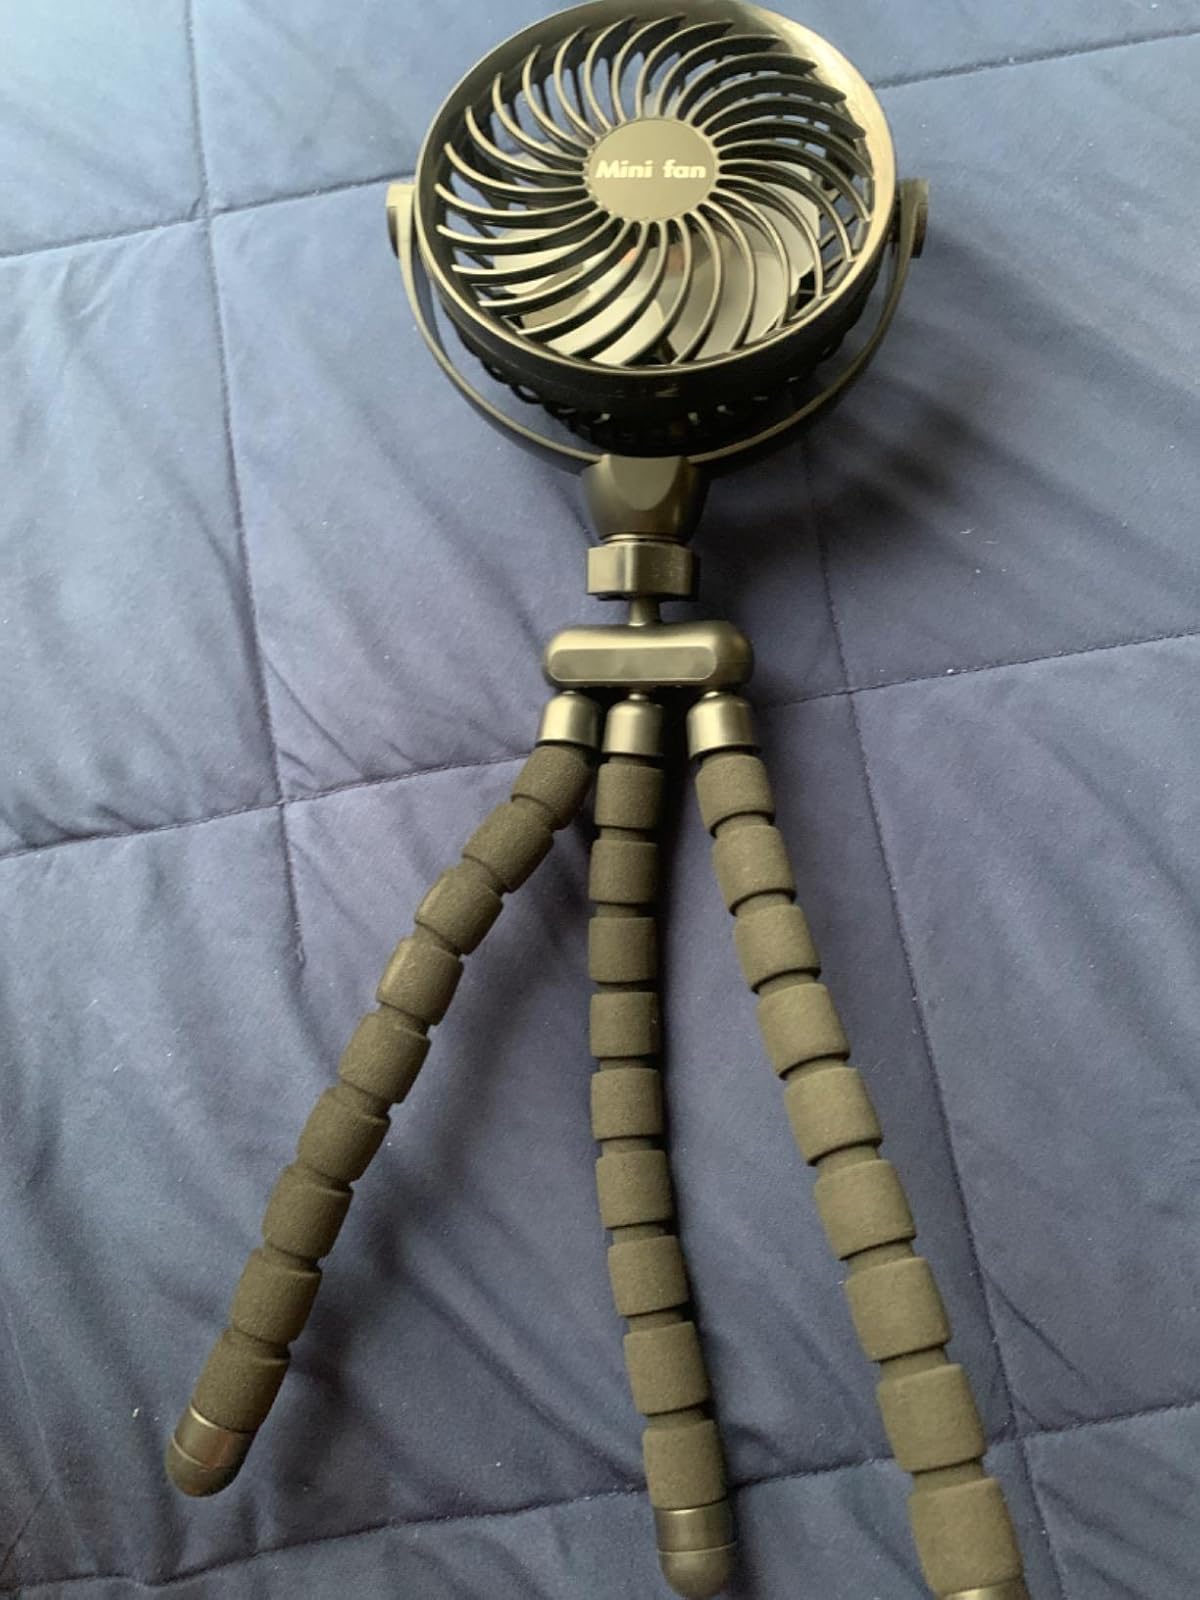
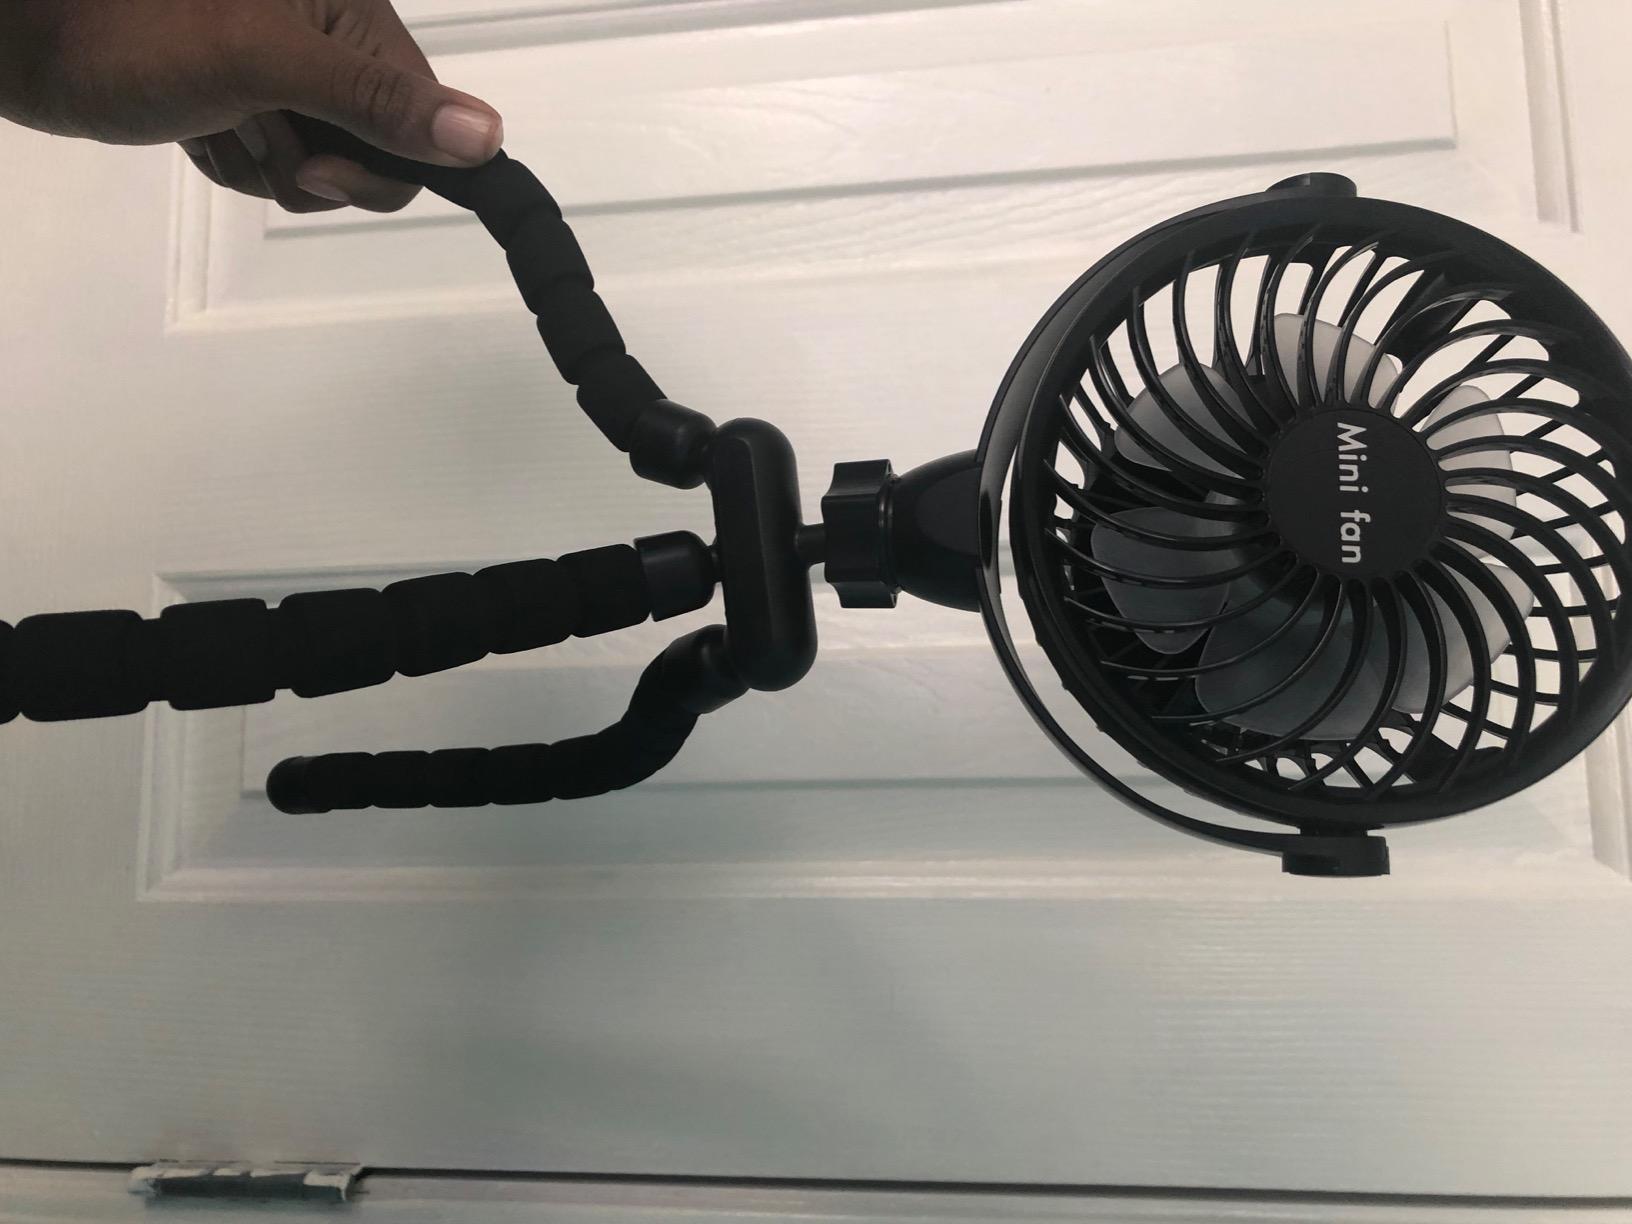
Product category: fan
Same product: yes